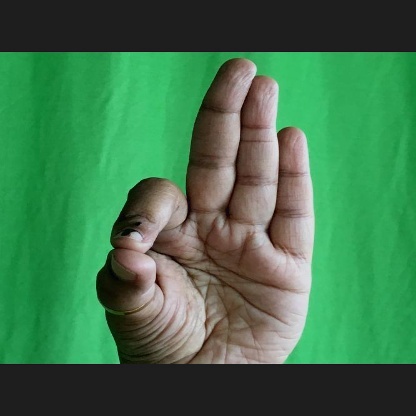
Mudra: Aralam